Studley Royal Park

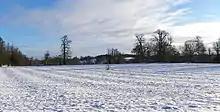
Ridge and furrow in Studley Park – likely associated with Studley Magna

In 1966 much of the estate was purchased by West Riding County Council from Broadlands Properties, and the property was reopened to the public in 1967. However, resource pressures meant that the local authority was keen to find another owner for the estate. There had been previous appeals to the National Trust to undertake running the site, including in 1923. In 1983 the property was acquired by the National Trust.